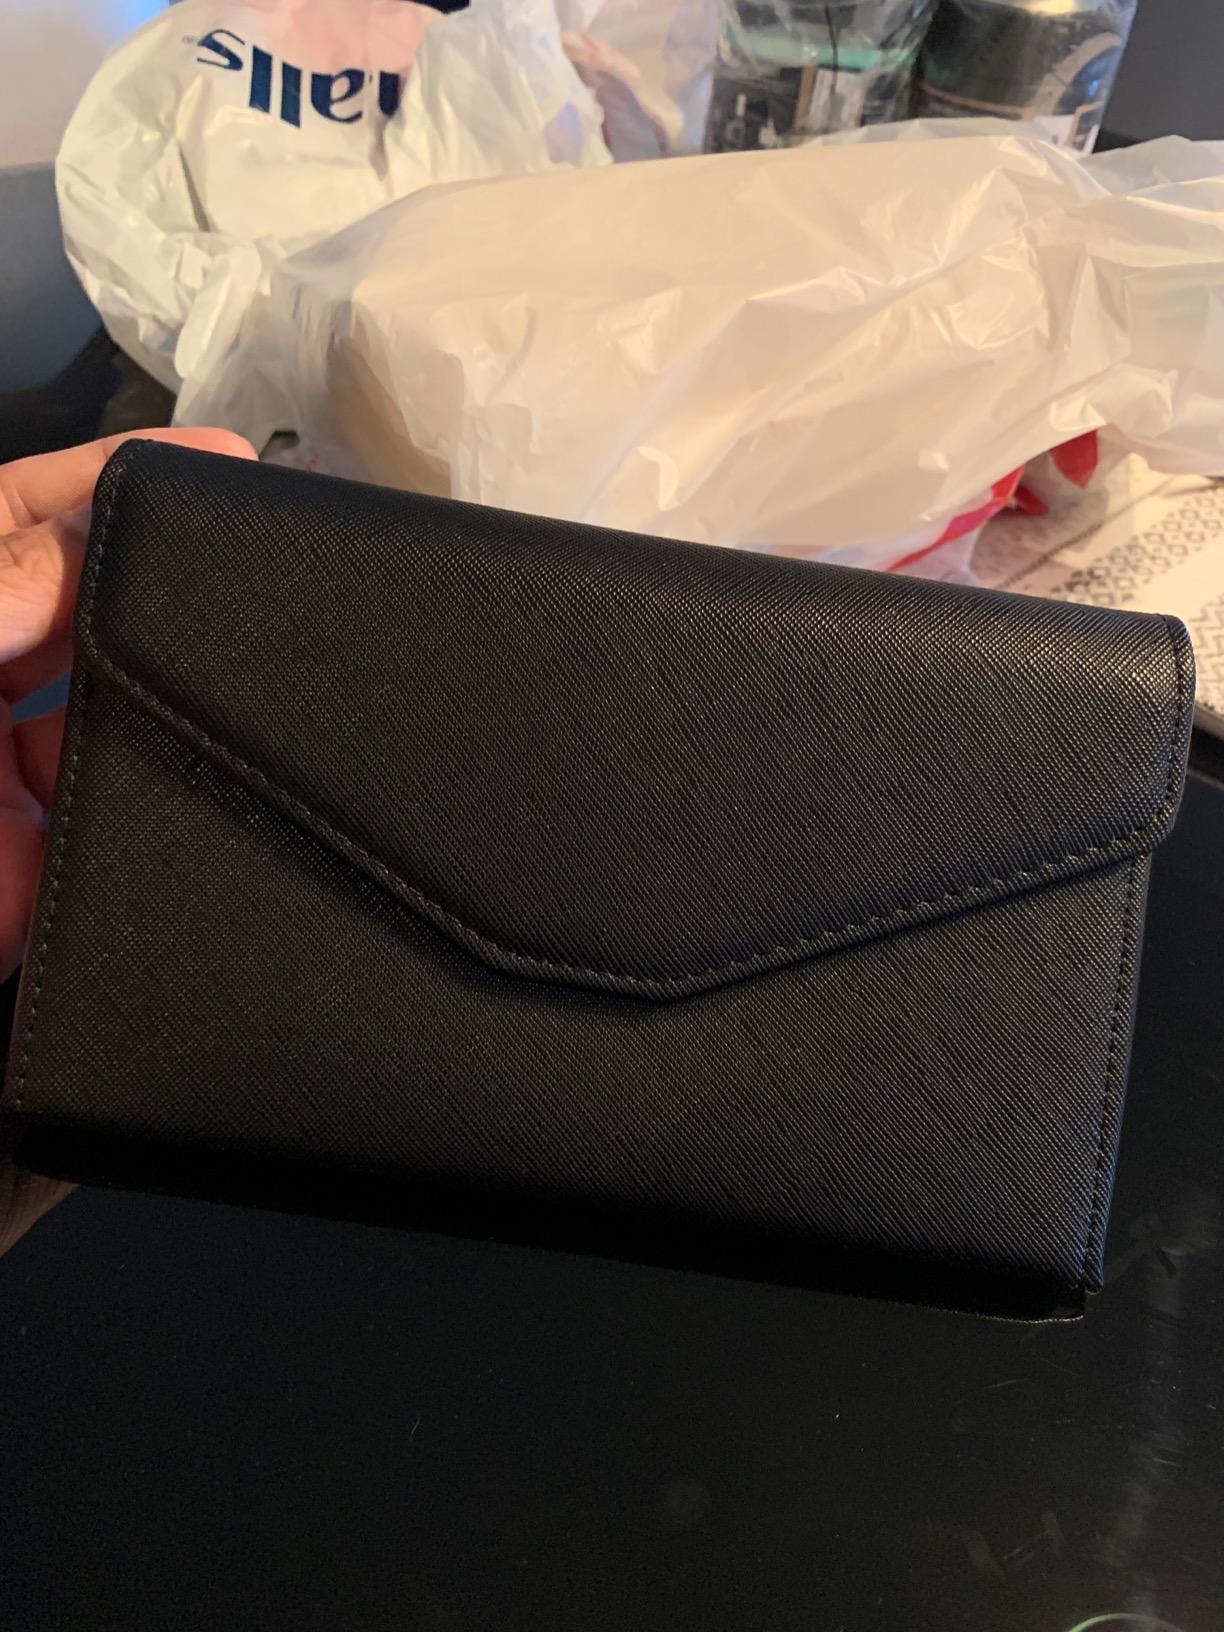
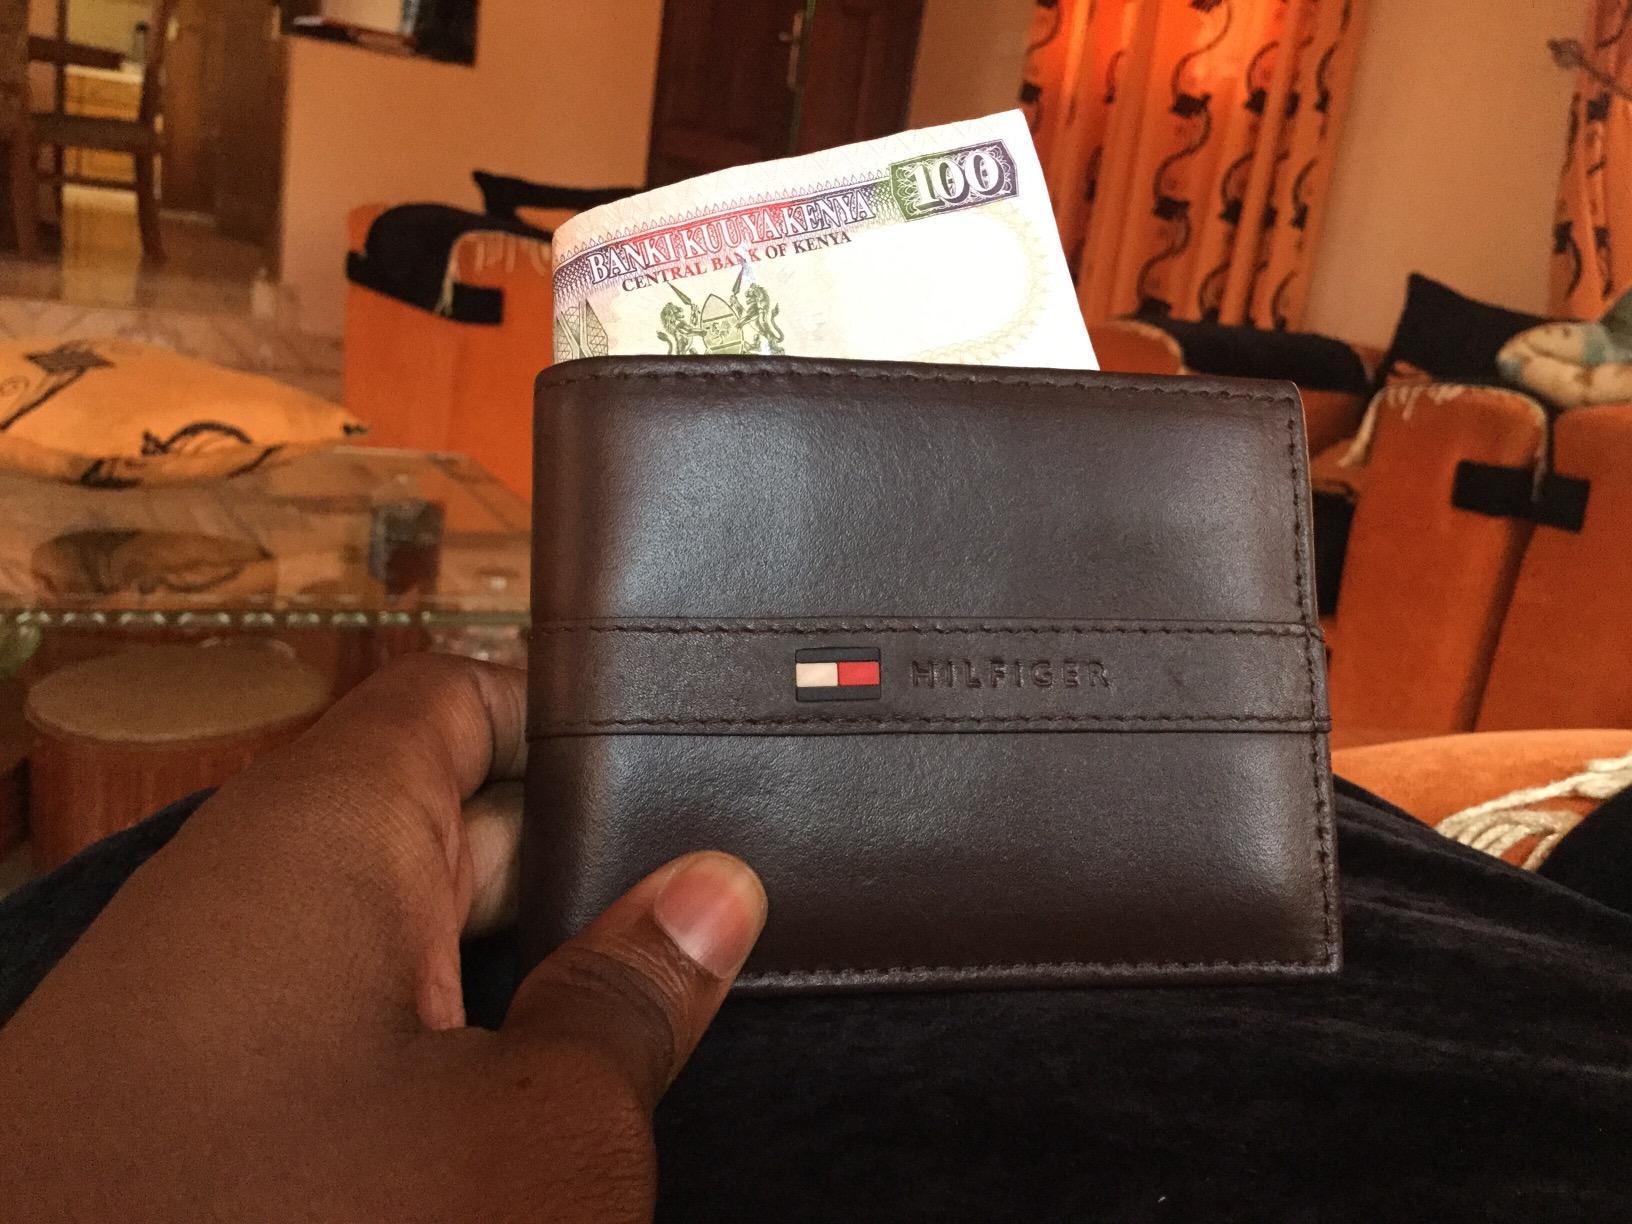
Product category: accessories_wallet
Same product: no